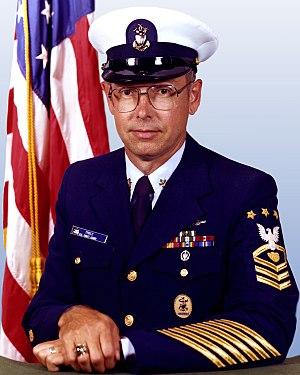
Le grade de Master Chief Petty Officer of the Coast Guard est un grade unique de l'United States Coast Guard qui se range parmi ceux des officiers mariniers.